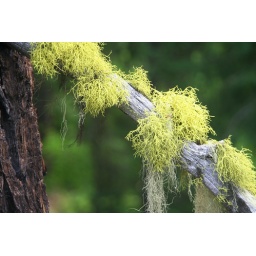
The lichen growing on this pine tree would most likely fluoresce under blacklight.